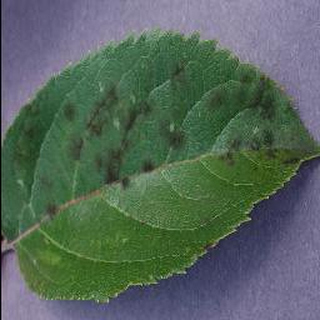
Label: apple_apple_scab